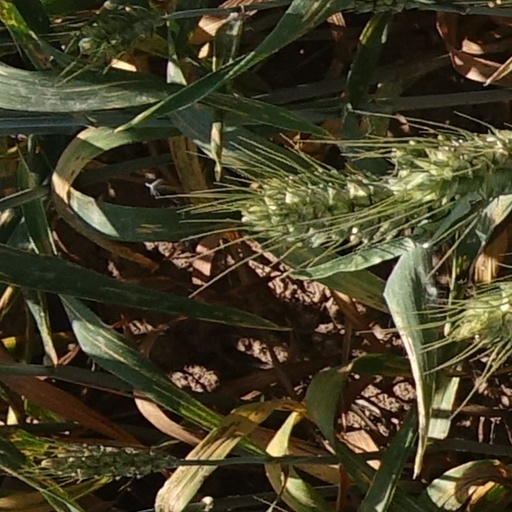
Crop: wheat